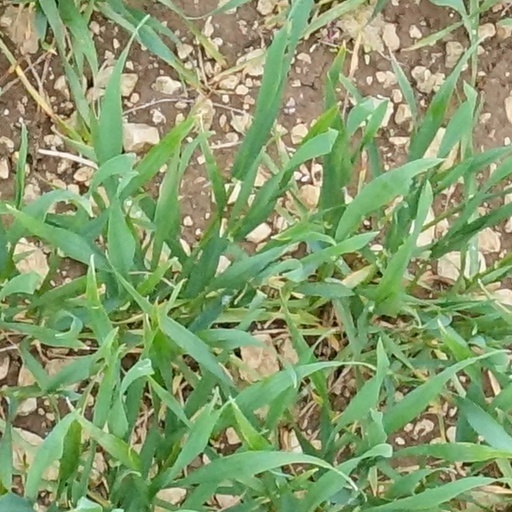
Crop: wheat